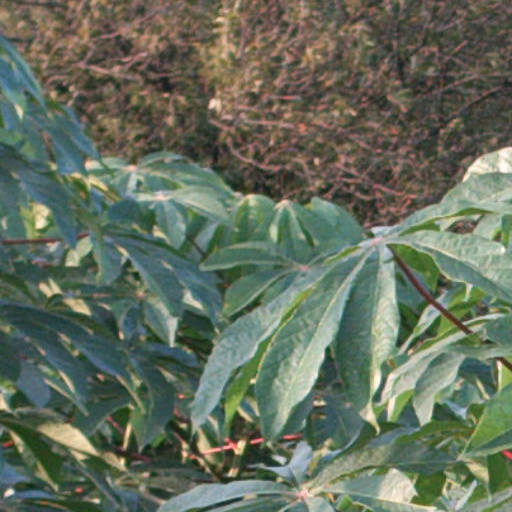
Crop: cassava